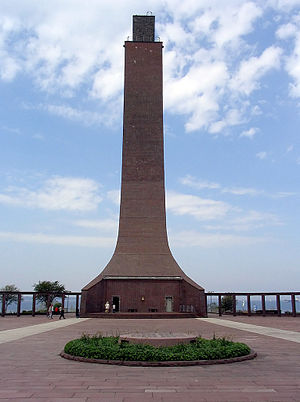
Marinemindesmærke Laboe / Galleri
Marinemindesmærke Laboe eller også Laboe-tårnet er et mindesmærke i Laboe, nær Kiel, i Slesvig-Holsten i Tyskland. Bygningen af mindesmærket blev iværksat i i 1927 og var færdigbygget i 1936. Oprindeligt var mindesmærket tiltænkt det personale fra Kaiserliche Marine der mistede livet under 1. verdenskrig, efter 2. verdenskrig blev mindesmærket ændret til også at mindes de faldne fra Kriegsmarine. I 1954 ændrede man på mindesmærket så det nu blev tilegnet sømænd fra alle lande som døde under verdenskrigene.